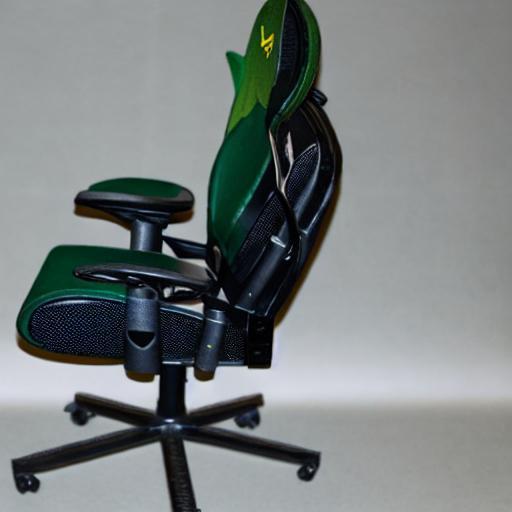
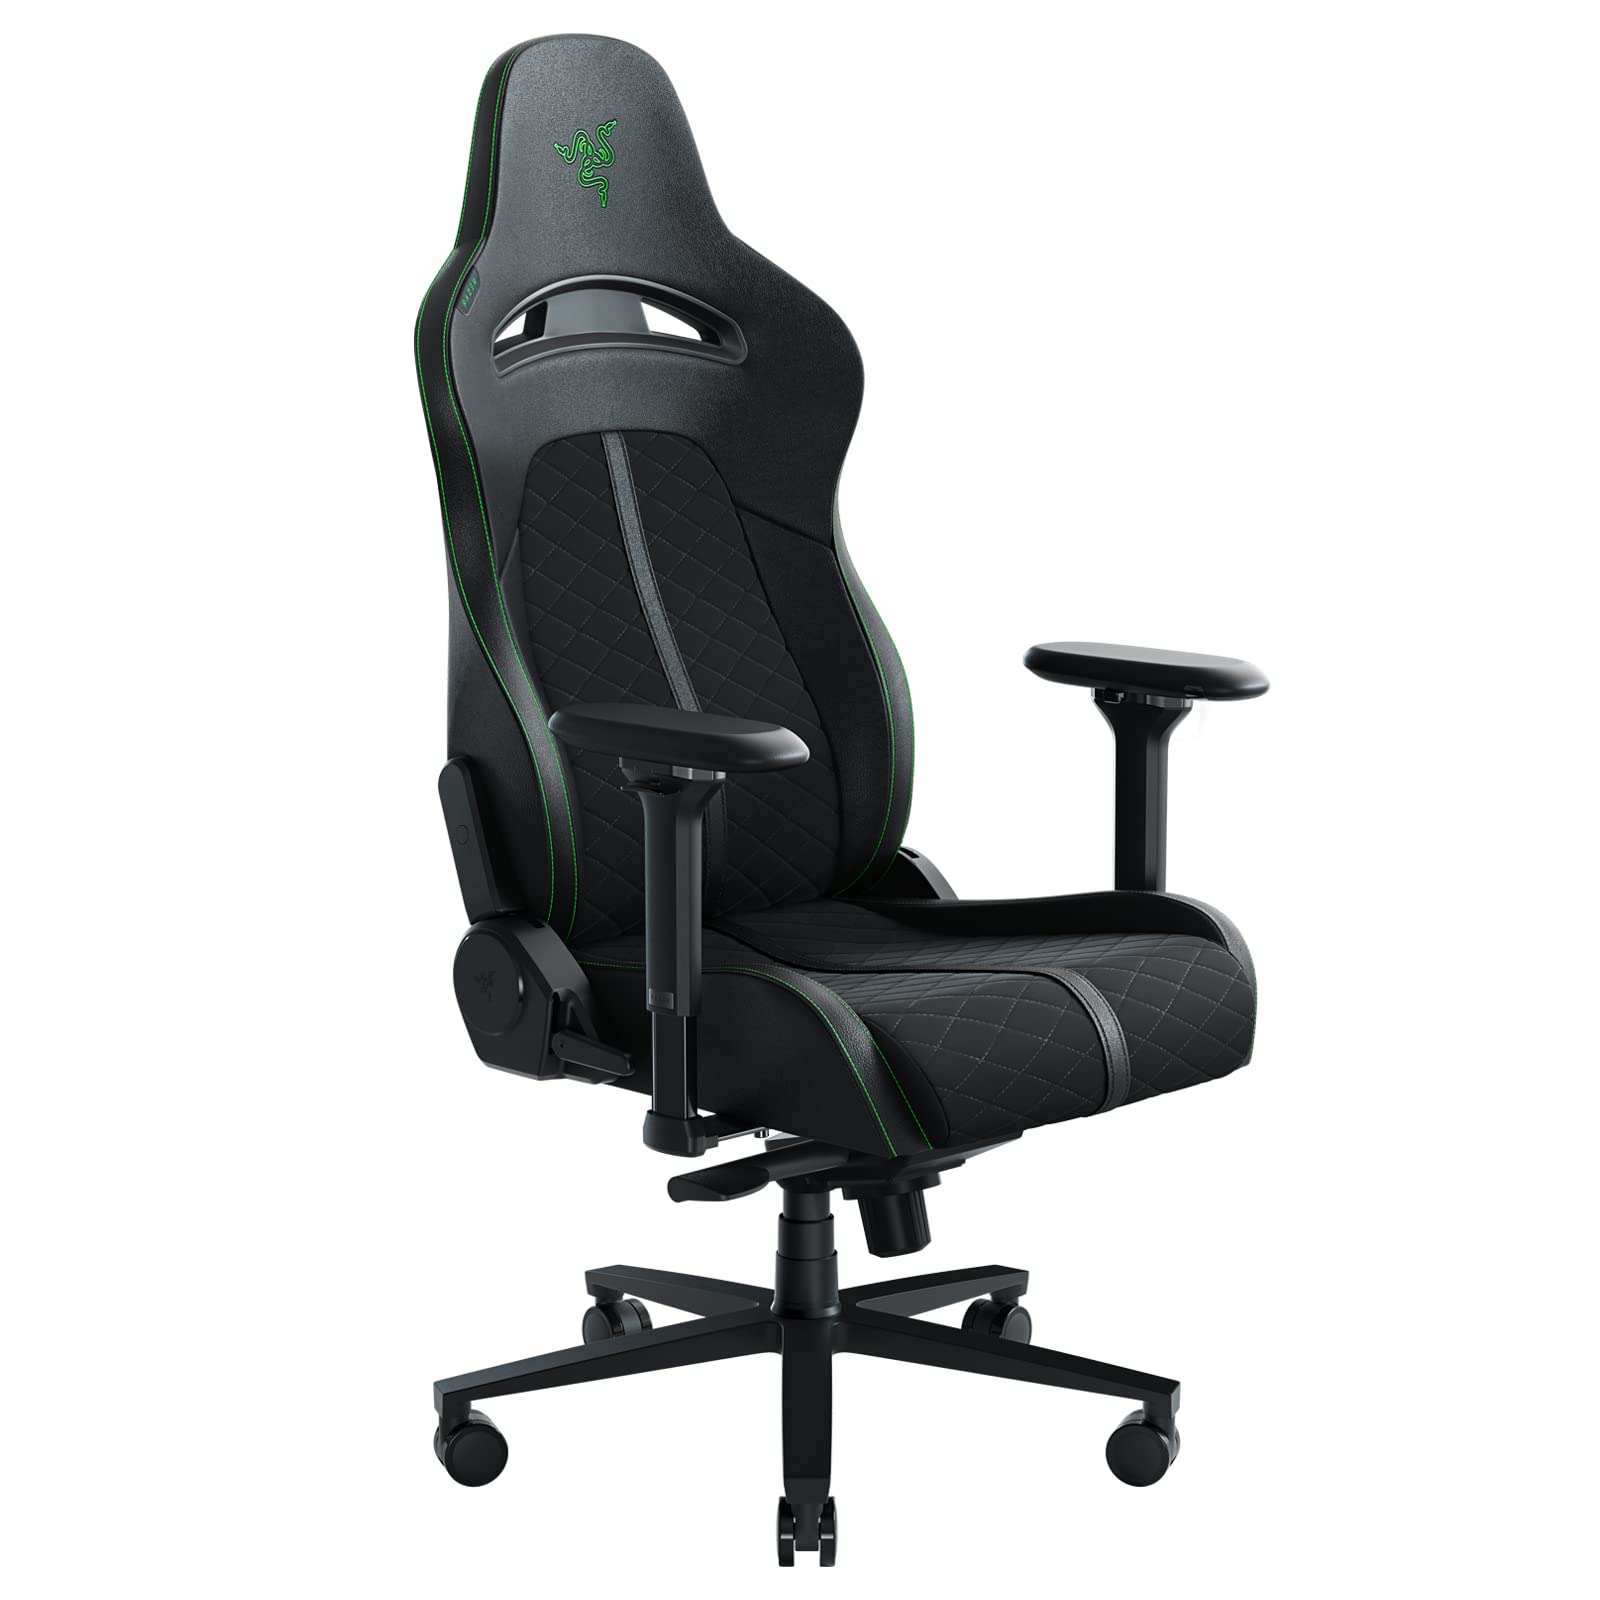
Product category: items_chair
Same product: no